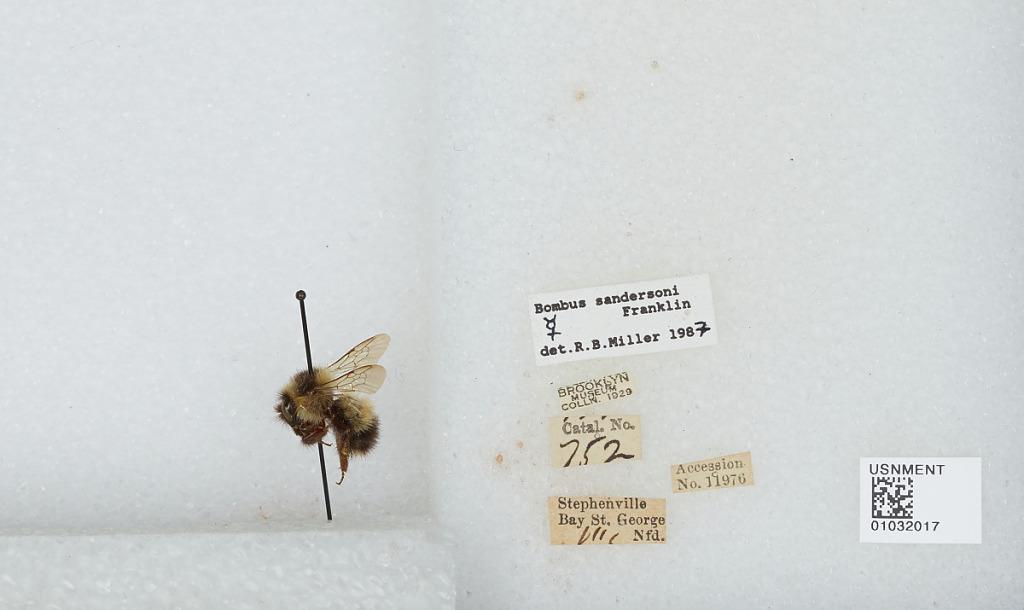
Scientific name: Bombus (Pyrobombus) sandersoni Franklin
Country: Canada
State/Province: Newfoundland and Labrador
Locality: Stephenville, Bay St. George
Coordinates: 48.5466, -58.5617
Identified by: Miller, R. B.